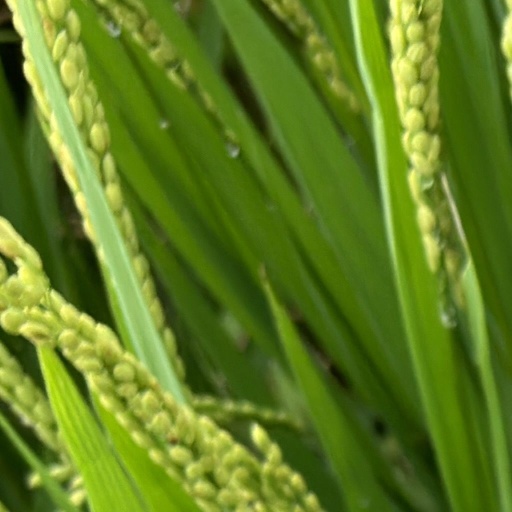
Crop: rice